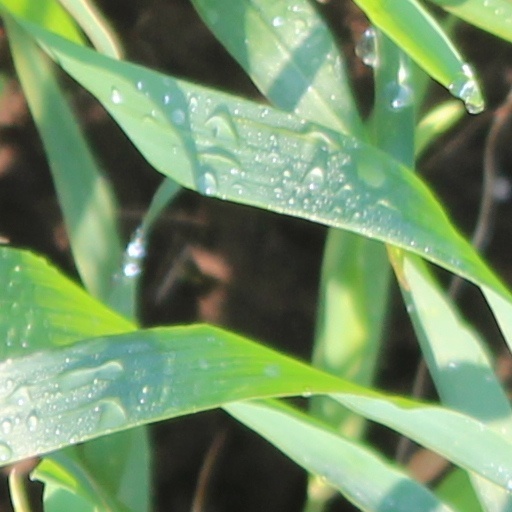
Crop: wheat